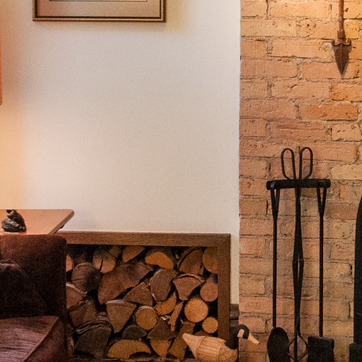
Material: painted